Comayagua

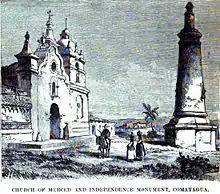
The plaza of la Merced after the independence from the Spanish Empire in 1821, the monument in the lithography was built after the constitution of Cadiz.

However, the development of Tegucigalpa was ignored when in 1788: "Comayagua became an Intendancy and politically absorbed Tegucigalpa which became a sub-delegation" ... "Even so, the appointment was made from Comayagua, which caused a revolt in Tegucigalpa, fueling the existing rivalry between the two most important cities of the Province. Some resentful Tegucigalpans a few years later, complained that these decisions had resulted in the economic decline of the area, "claiming that the new mayors were not interested in the development of mining and that they established a local tax on agricultural products such as indigo, sugar, and cattle, which only benefited Comayagua.